Bideford

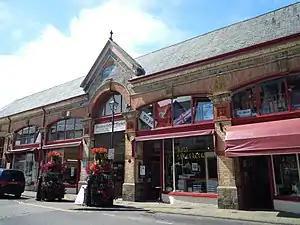
The Pannier Market opened in 1884

The Grenville family were for many centuries lords of the manor of Bideford and played a major role in the town's development. The monument with an effigy of Sir Thomas Grenville (died 1513) exists in St Mary's Church. His great-great-grandson Sir Richard Grenville (1542–1591), the captain of the "Revenge", was born in the manor house in Bideford, formerly situated on the site of numbers 1–3 Bridge Street. He built himself a new mansion on the quayside in 1585. The family had another seat at Stow House, Kilkhampton, near Bude in Cornwall. Grenville played a major role in the transformation of the small fishing port of Bideford in North Devon into what became a significant trading port with the new American colonies, later specialising in tobacco importation. In 1575 he created the Port of Bideford. Grenville was never elected as Mayor of Bideford, preferring instead to support John Salterne in that role, but he was Lord of the Manor, a title held by the Grenvilles since 1126 and finally ceded by his descendants in 1711 to the Town Council he established. On his return from Roanoke Colony Grenville's ship "Tiger" captured a Spanish galleon the "Santa Maria de San Vicente" off Bermuda in late August 1585. The Spanish prize was brought into Bideford with riches valued at around 15,000 pounds. Grenville also brought a Native American "Wynganditoian" from Roanoke Island with him after returning from a voyage to America in 1586. Grenville named this Native American tribesman Raleigh after his cousin Sir Walter Raleigh. Raleigh converted to Christianity and was baptised at Saint Mary's Church on 27 March 1588, but died from influenza during his residence in Grenville's house on 2 April 1589. His interment was at the same church five days later. Sir Richard Grenville's great-grandson, Sir John Granville, helped restore Charles II to the throne, and in 1661 Charles made Sir John Granville Baron Granville of Bideford and Earl of Bath.